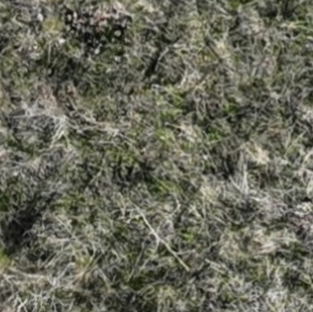
Month: october